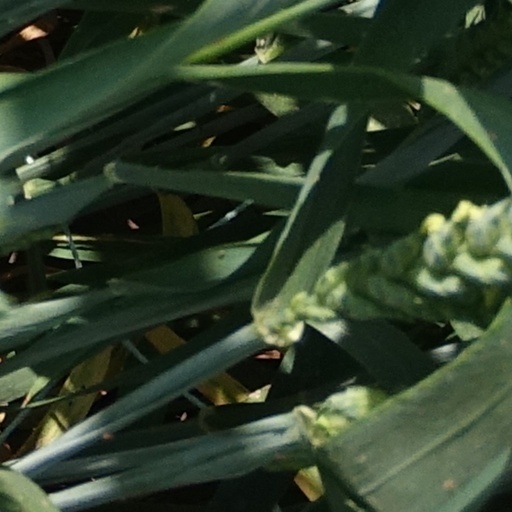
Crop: wheat